Grindelwald

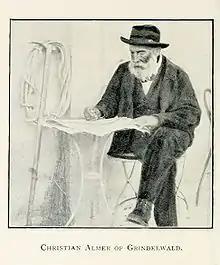
Christian Almer

Long famed as a winter tourist destination with slopes for beginners, intermediates and the challenges of the Eiger glacier for the experienced, there are activities for the non-skiers, from tobogganing to groomed winter hiking tracks. It is the usual starting point for ascents of the Eiger and the Wetterhorn. Nowadays Grindelwald is also a popular summer activity resort with many miles of hiking trails across the Alps.